List of UK Independent Singles Chart number ones of 2008

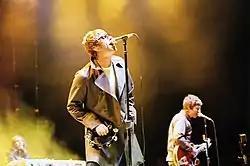
British band Oasis were one of four acts to reach number one on the UK Indie Chart with two different singles.

The UK Indie Chart is a weekly chart that ranks the biggest-selling singles that are released on independent record labels in the United Kingdom. The chart is compiled by the Official Charts Company, and is based on both physical and digital single sales. During 2008, 27 singles reached number one.